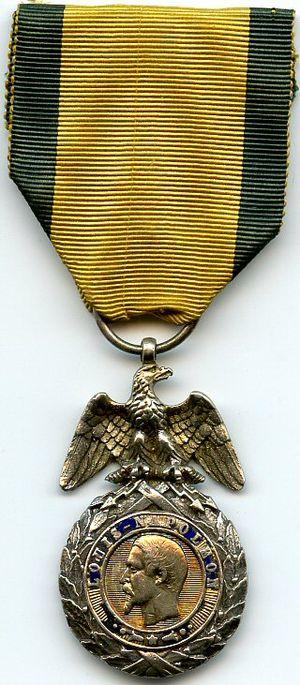
Médaille Militaire, modèle du 2ème Empire 1852 - 1870 (France)
La médaille militaire est une décoration militaire française, instituée le 22 janvier 1852 par Louis-Napoléon Bonaparte destinée aux soldats et aux sous-officiers.